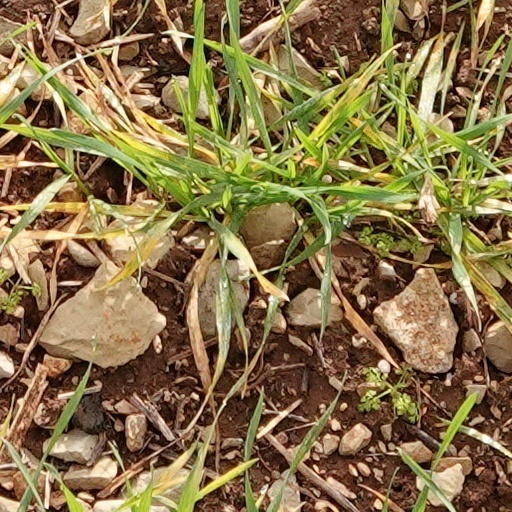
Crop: wheat